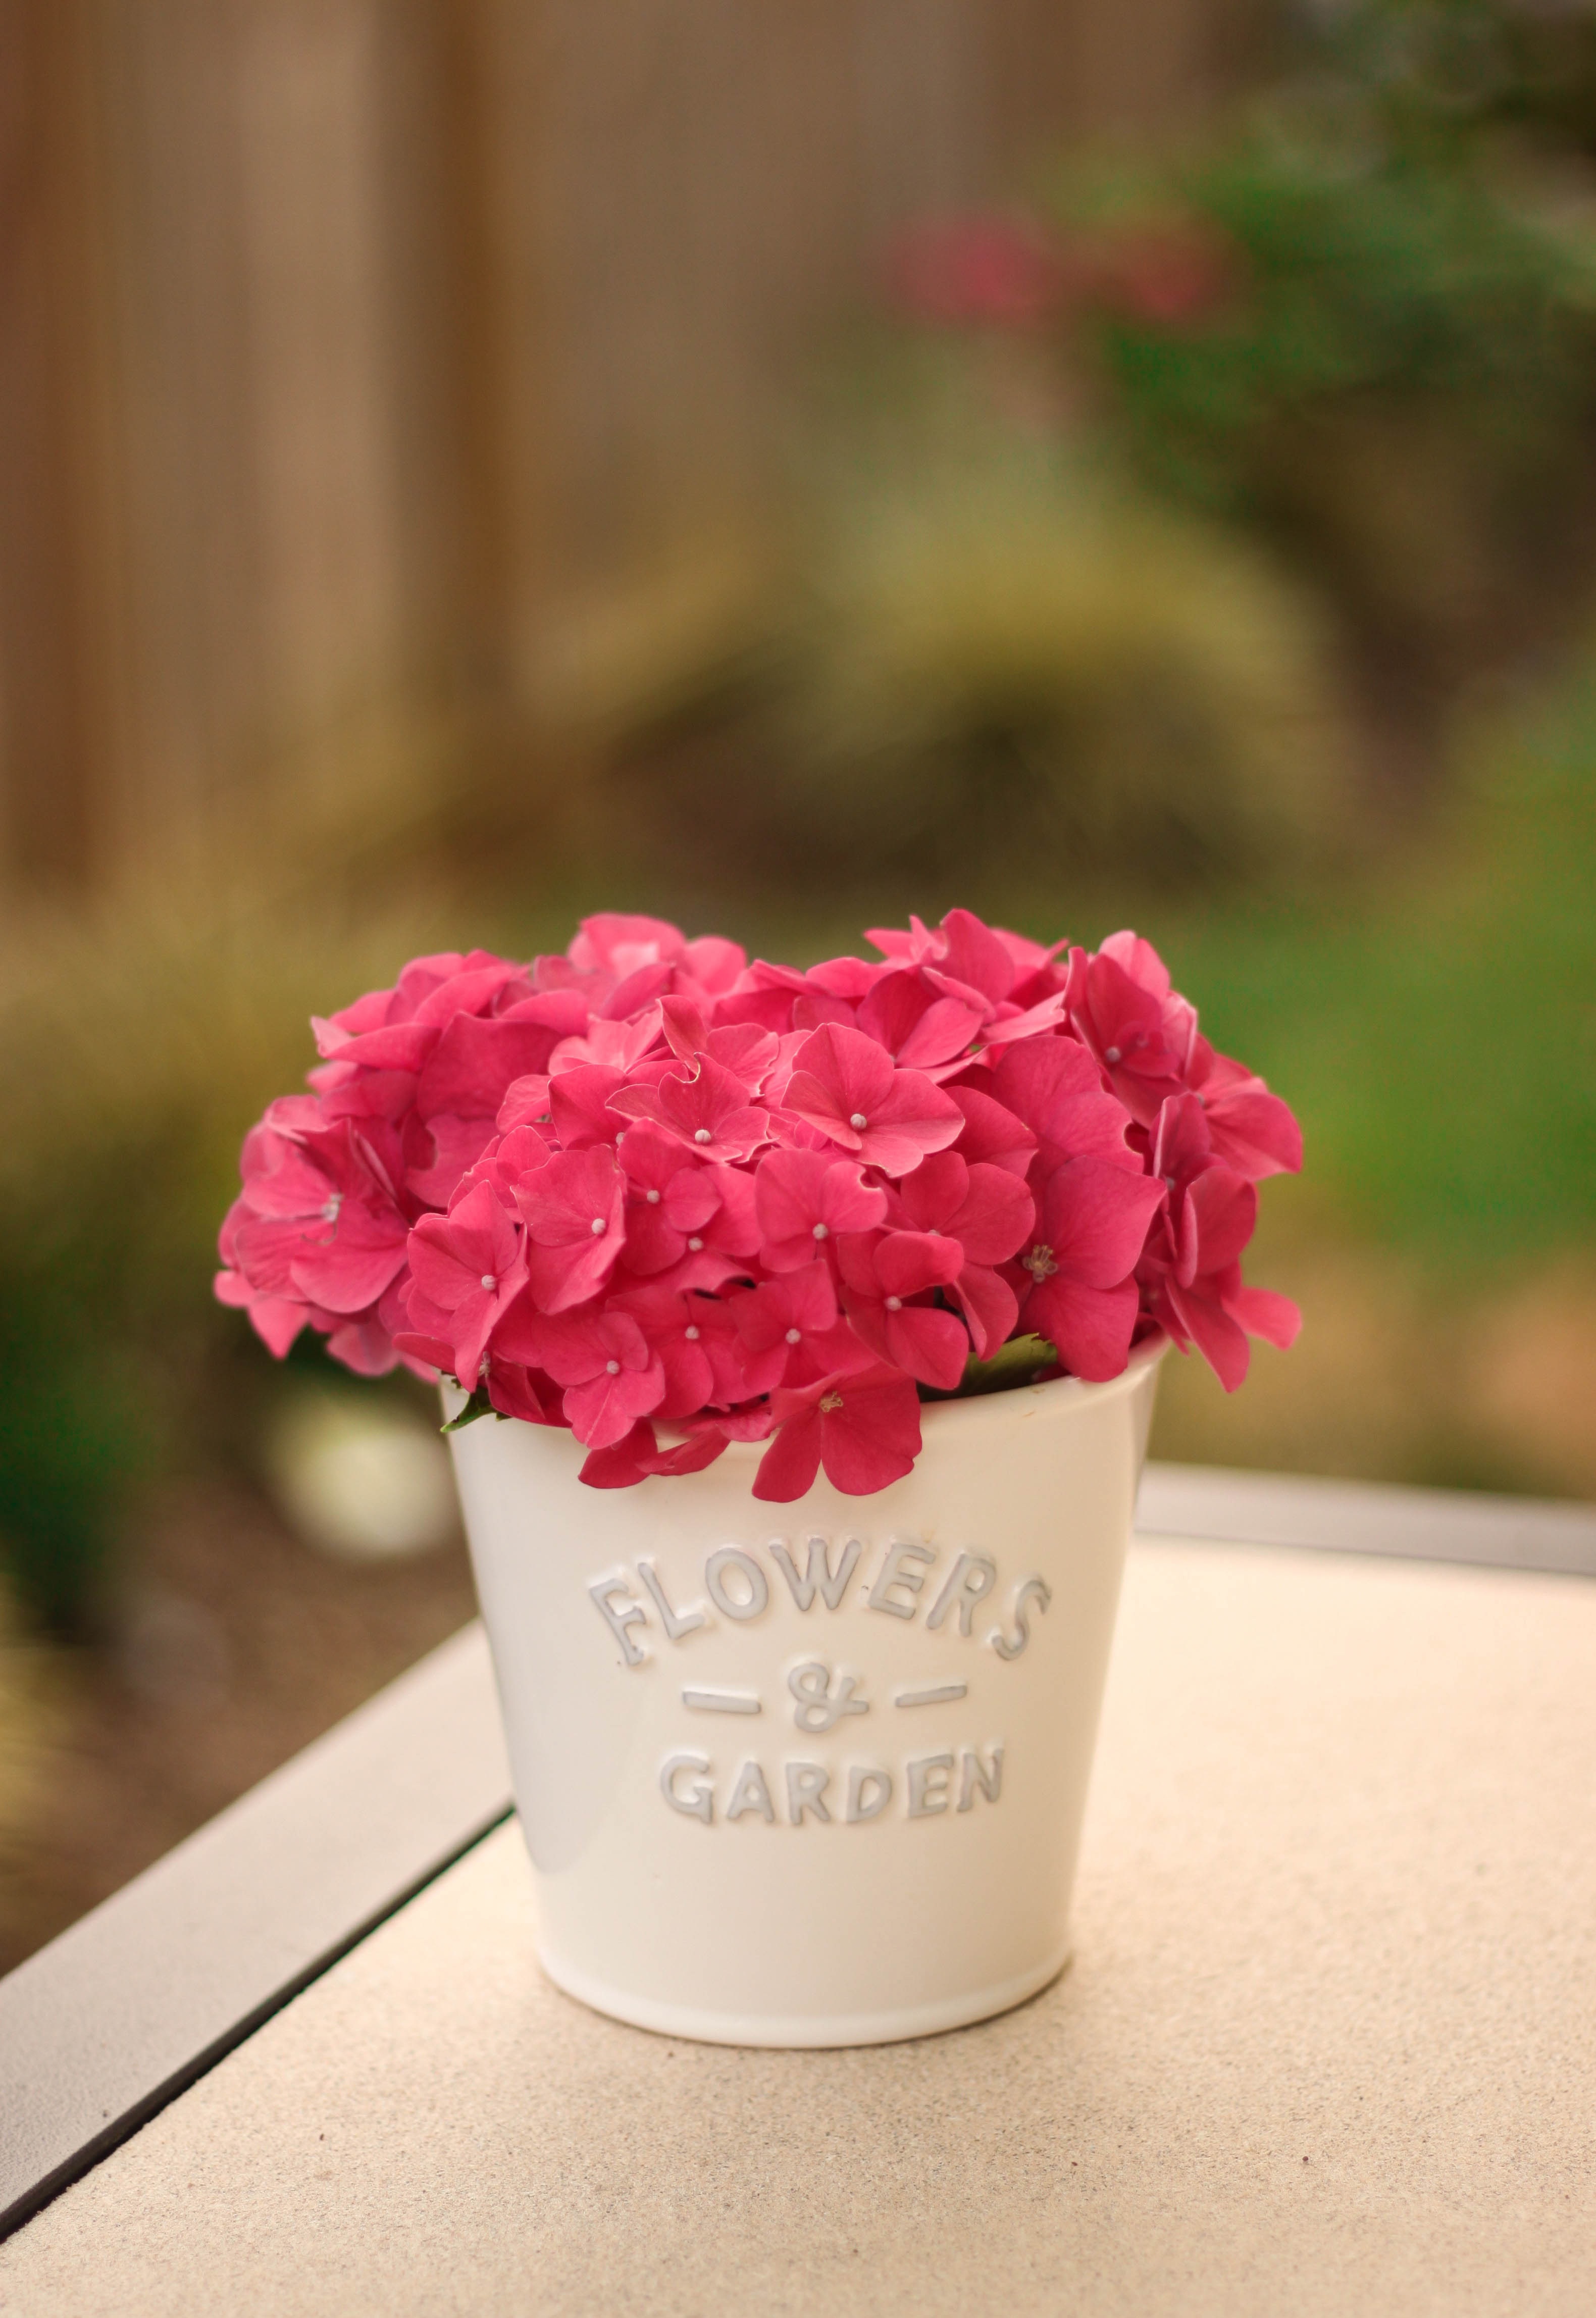
nature, outdoor, blossom, plant, vintage, flower, petal, bloom, pot, floral, gift, spring, red, fresh, botany, blooming, pink, hydrangea, freshness, flowerpot, spring flower, pink flowers, flowering plant, flower bouquet, pink backgrounds, land plant